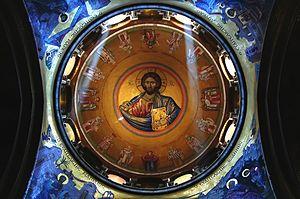
Le Christ pantocrator est un Christ en gloire, c'est-à-dire la représentation artistique de Jésus Christ dans son corps glorieux par opposition aux représentations plus humaines du Christ souffrant la Passion sur la Croix, ou celle de l'Enfant-Jésus. Il s'agit d'une représentation eschatologique de Jésus-Christ lors de la parousie à la fin des temps après le jugement dernier. L'adjectif, venu du grec παντοκράτωρ / pantokrátôr, signifie « tout puissant » et cette toute-puissance est exprimée par une lumière sans ombre, par le nimbe qui entoure la tête et des symboles comme les lettres grecques : α et ω.